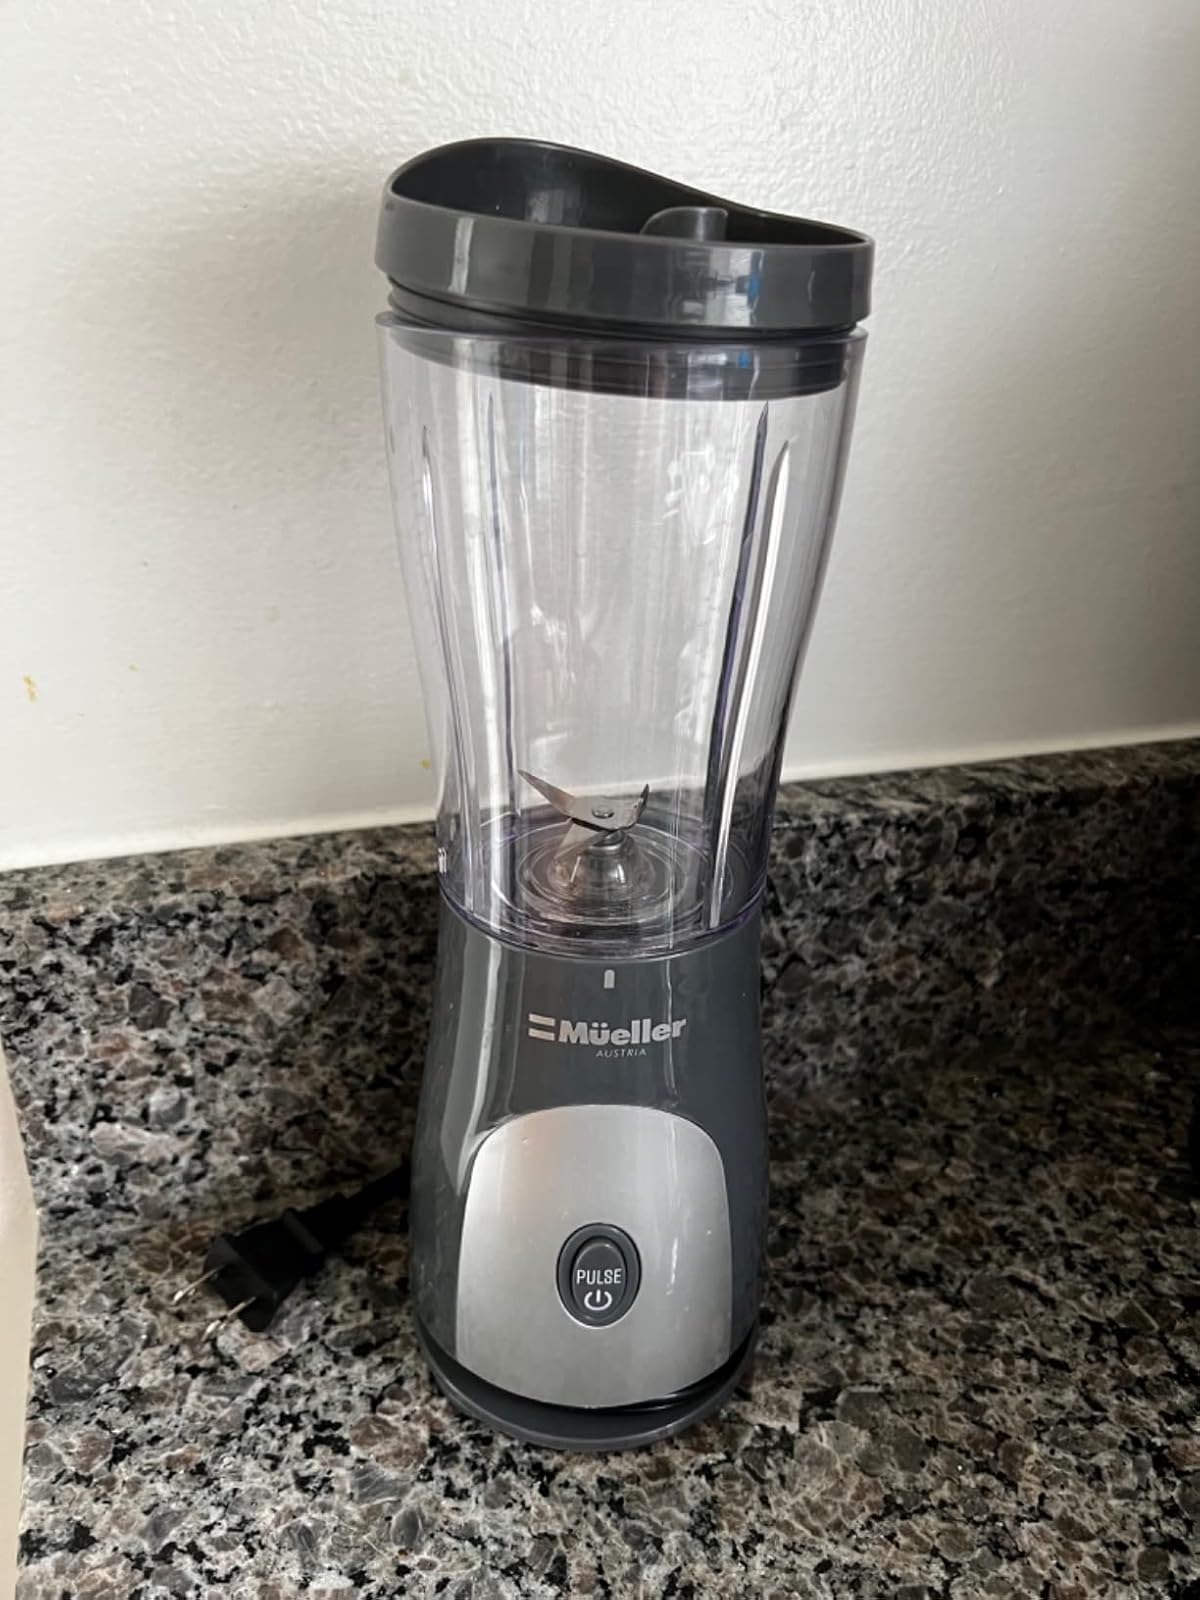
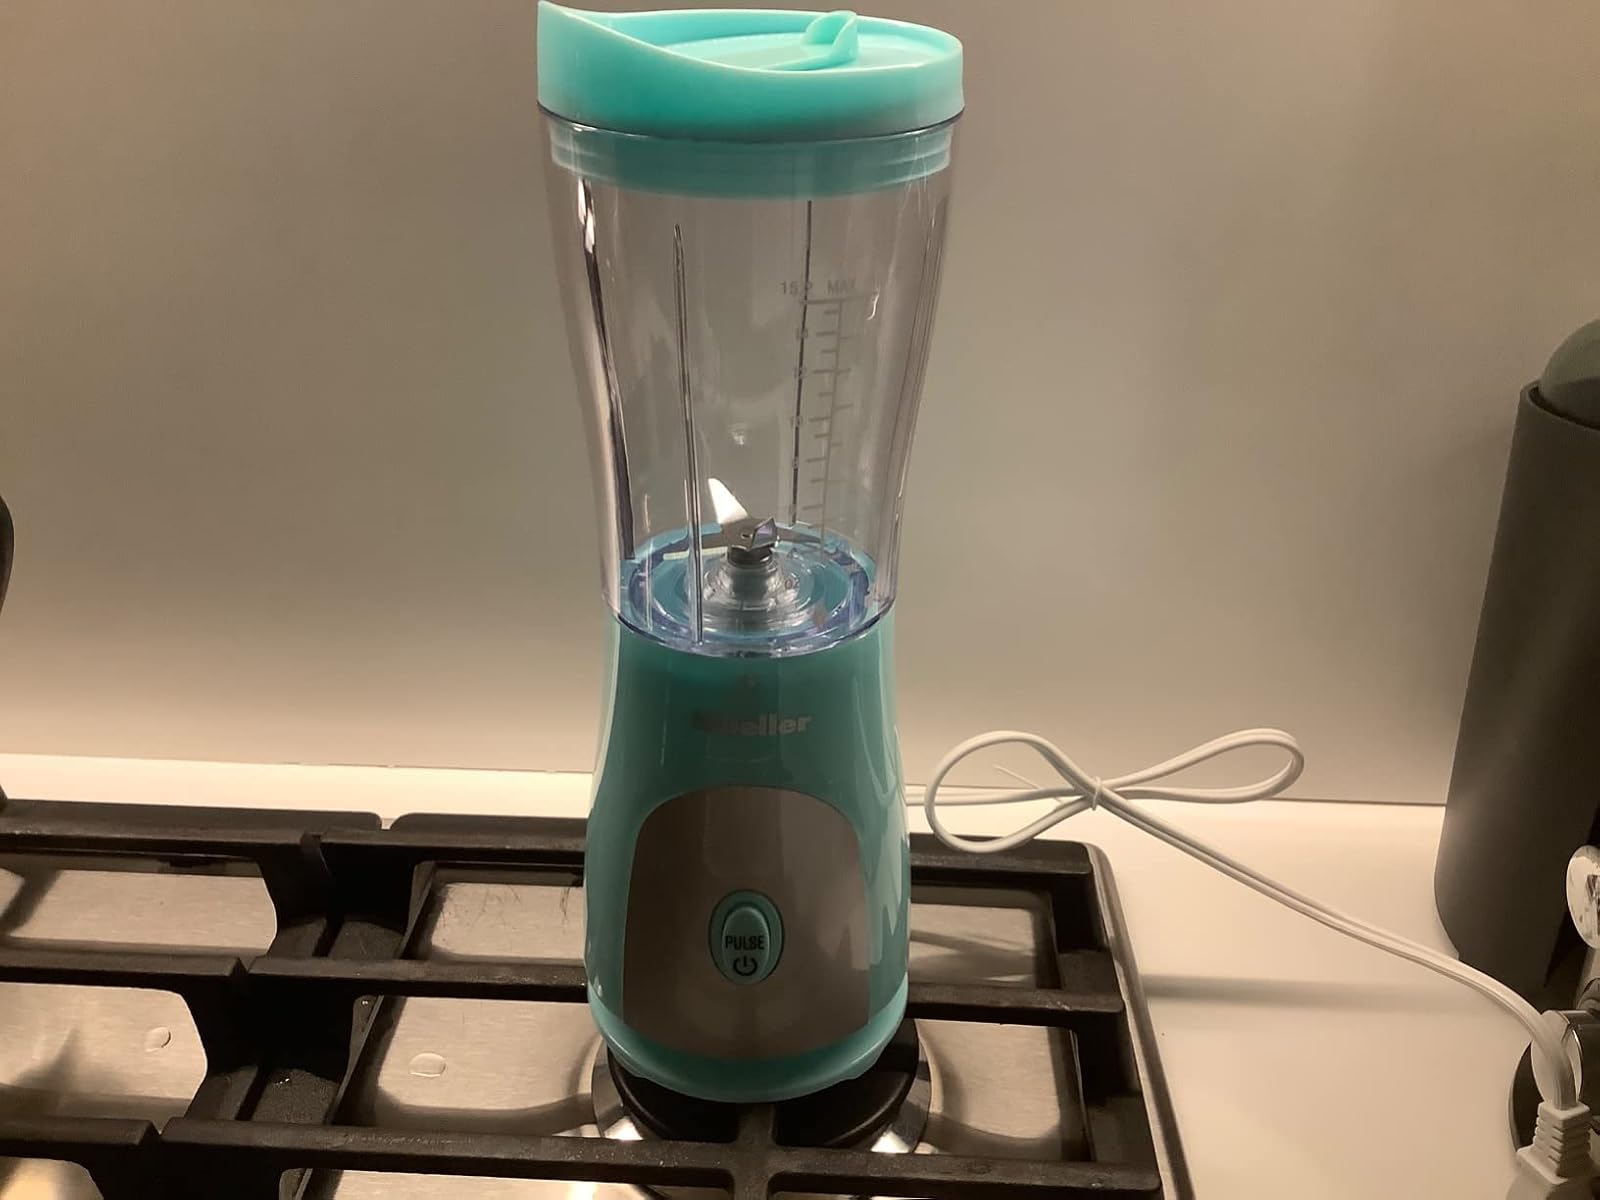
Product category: items_blender
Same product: no